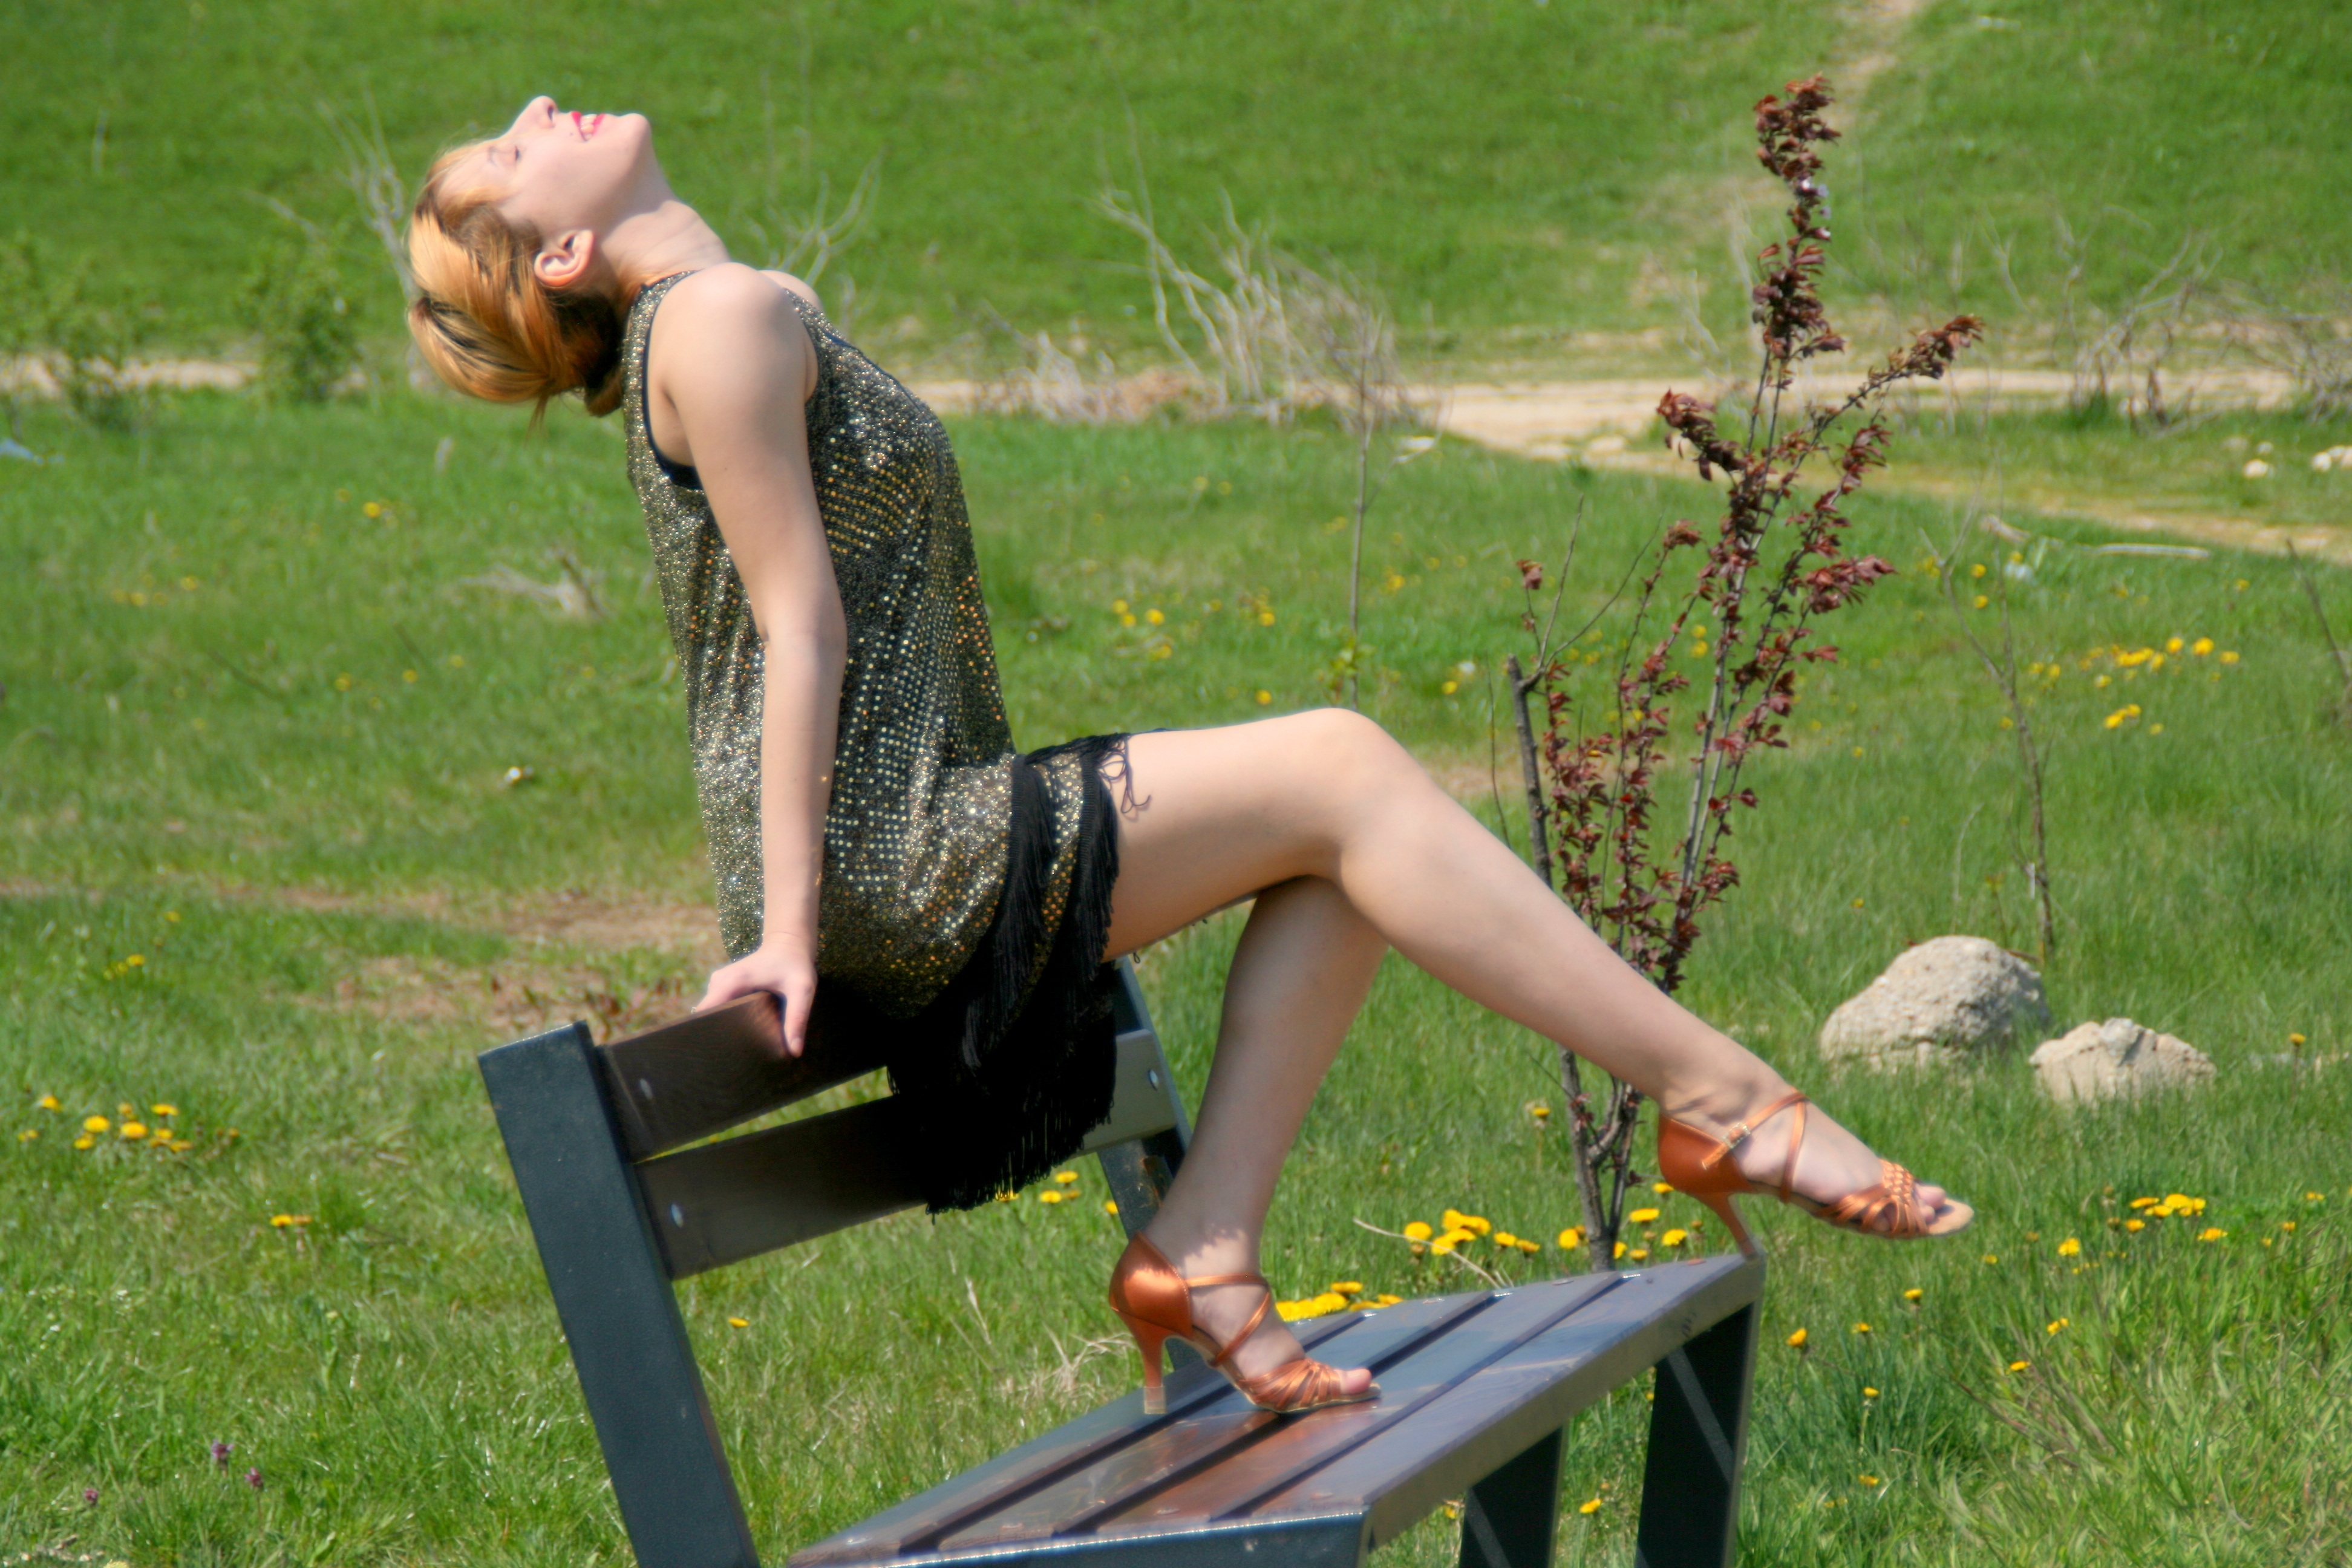
grass, girl, lawn, vintage, leg, sitting, park, muscle, bank, dress, sports, seduction, weight training, human positions, human action, physical fitness